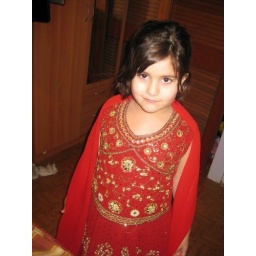
Young Pakistani girl in red